George Hough Dutton

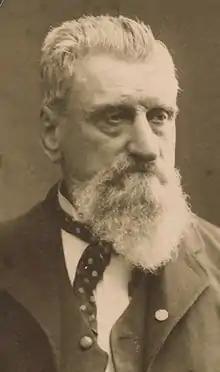
George Dutton, ca. 1900s.

George Hough Dutton (August 20, 1825 – June 28, 1905) was an American merchant and pioneer who came out west during the time of the California gold rush. He was a veteran of the American Civil War who served as a lieutenant in the Union Army. In 1866, Dutton settled in Jolon, California where he purchased the Antonio Ramirez adobe Inn in 1876 and converted it into a two-story hotel and stagecoach station. The hotel is now a landmark, named the Dutton Hotel, Stagecoach Station, which was listed on the National Register of Historic Places on October 14, 1971.